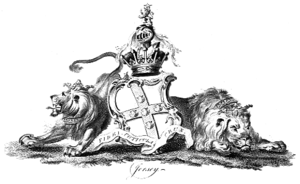
George Bussy Villiers, 4ᵉ comte de Jersey, PC était un noble, pair, politicien et courtisan anglais à la cour de George III.